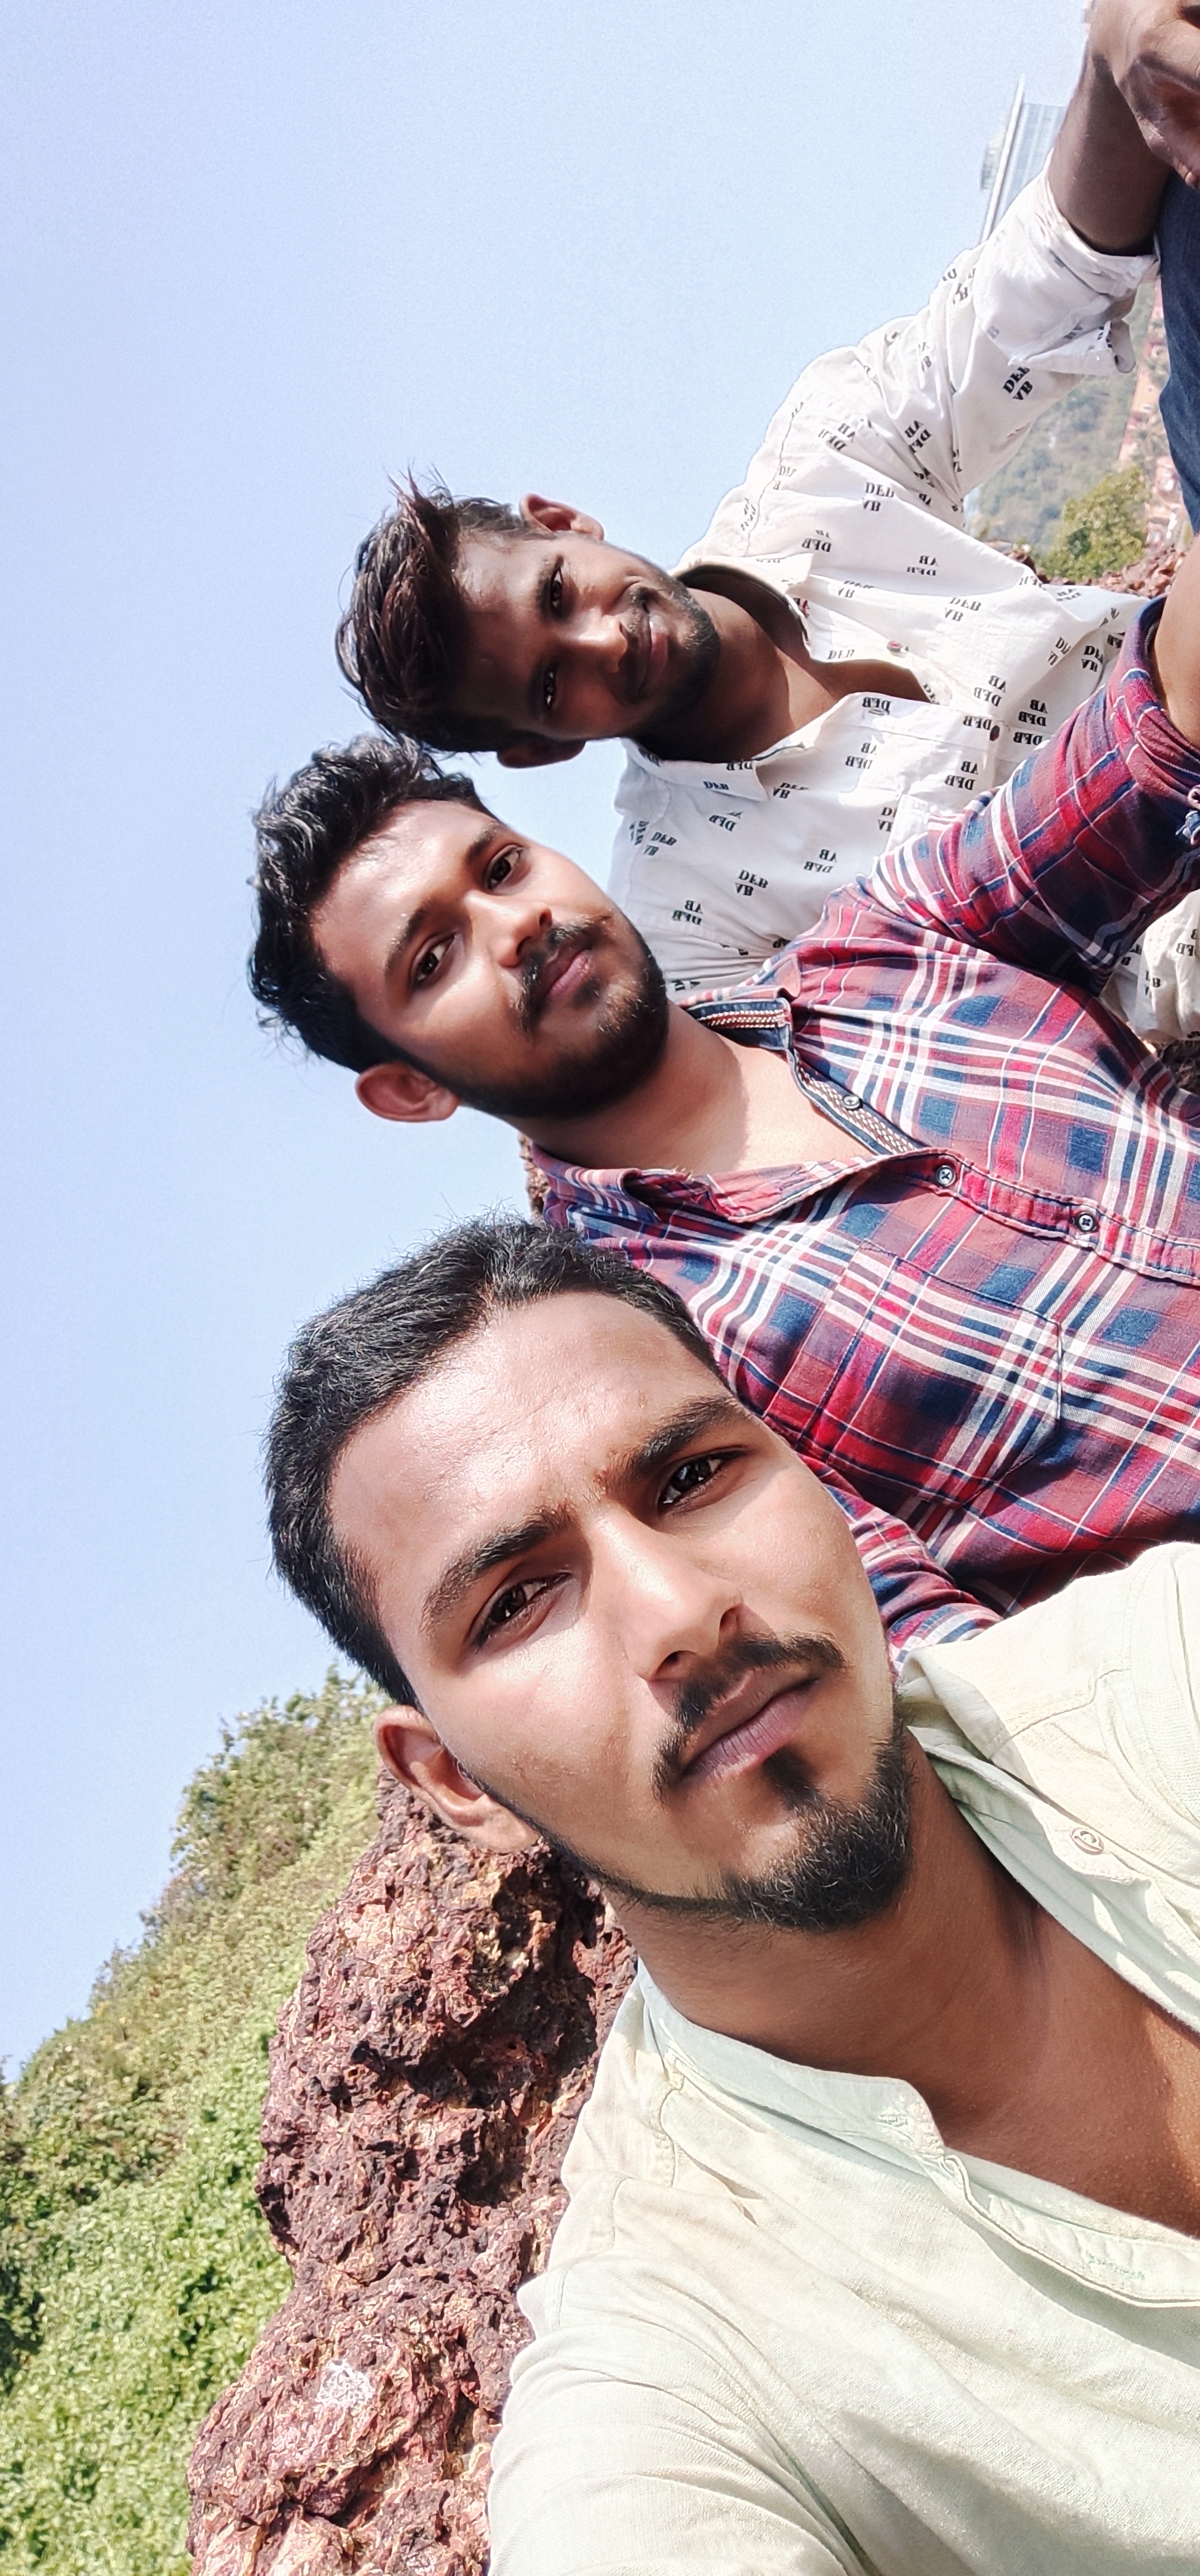
sea, facial hair, male, forehead, beard, photography, fun, gesture